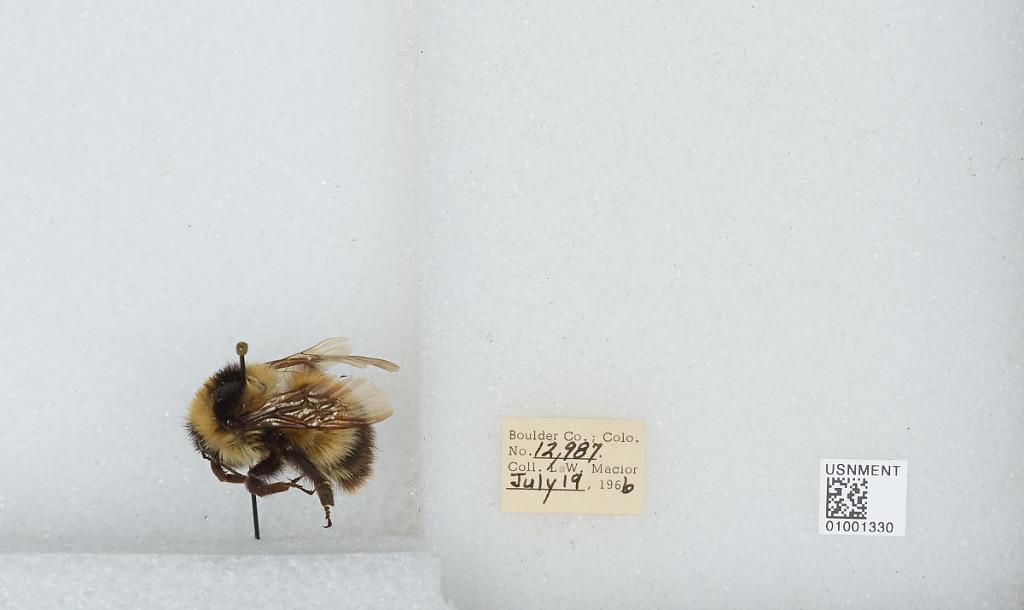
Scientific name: Bombus (Alpinobombus) balteatus Dahlbom
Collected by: L. Macior
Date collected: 1966-7-19
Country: United States
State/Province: Colorado
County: Boulder
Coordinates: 40.0275, -105.252